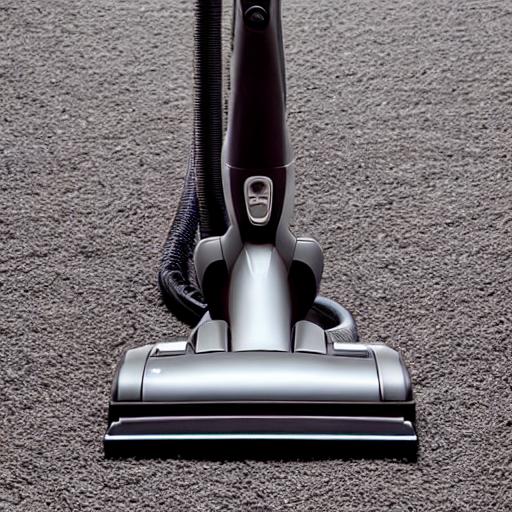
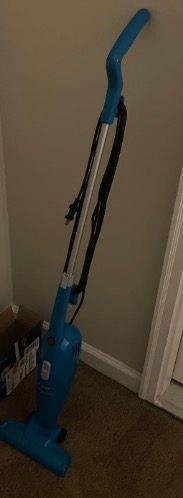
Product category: items_vacuum
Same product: no